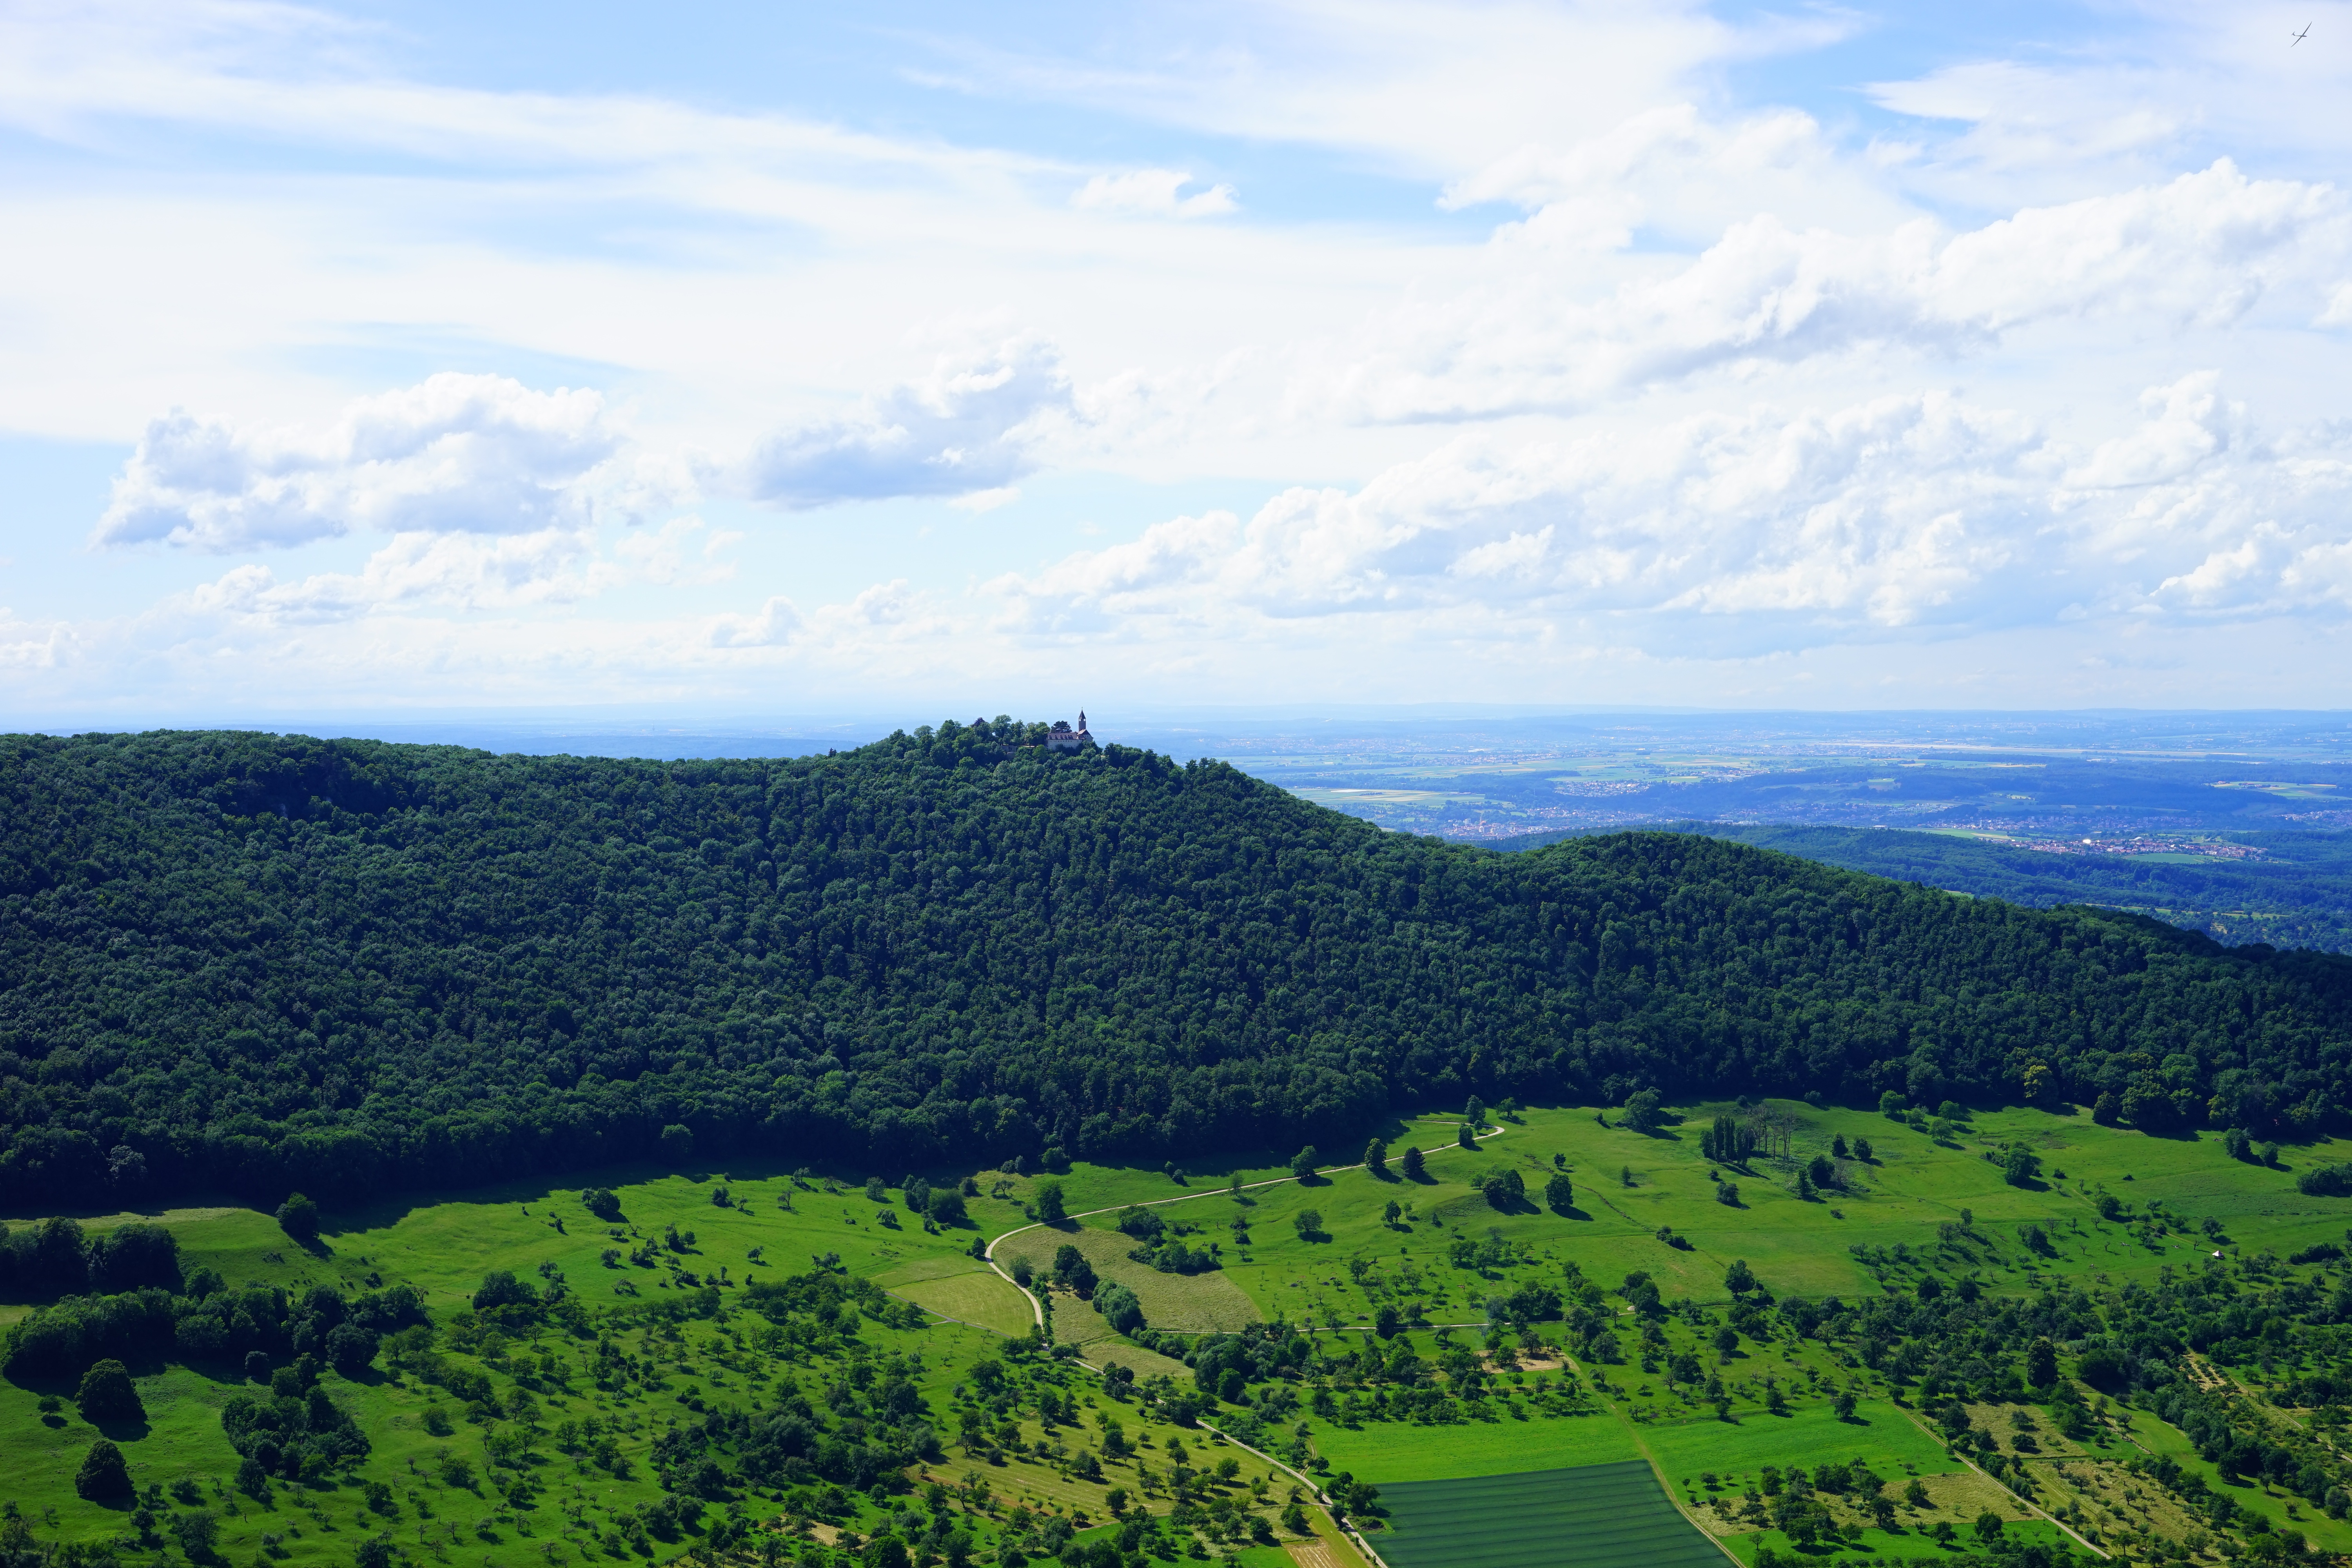
landscape, tree, forest, horizon, mountain, cloud, sky, field, meadow, hill, view, valley, mountain range, agriculture, ridge, plain, fields, grassland, plateau, habitat, viewpoint, ecosystem, management, rural area, arable land, reported, aerial photography, swabian alb, breitenstein, burg teck, teck, burgruine teck, land use, natural environment, geographical feature, mountainous landforms